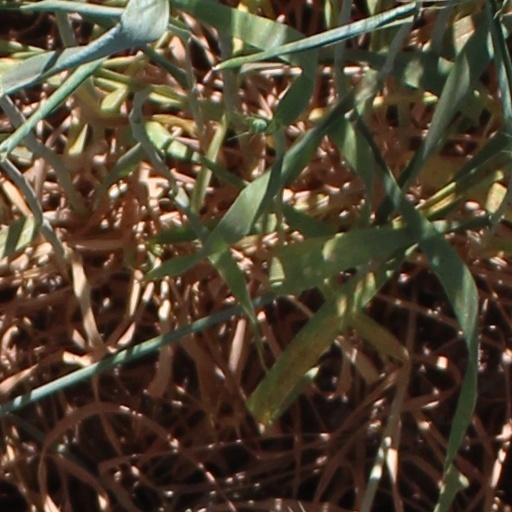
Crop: wheat